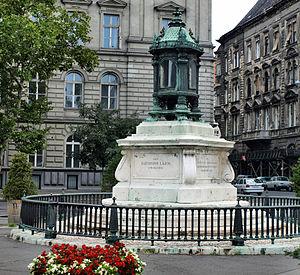
Báthory utca est une rue de Budapest, située dans le quartier de Lipótváros.